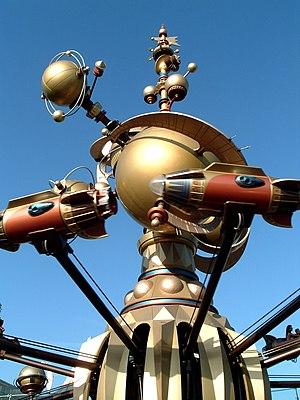
Disney's Animal Kingdom ouvert au public le 22 avril.
Un Manège avion est un type de manège très populaire dans les parcs d'attractions et fêtes foraines, auprès des enfants. Ces manèges sont de type « Avion » car les véhicules proposés par ces attractions ont souvent l'aspect d'avions.